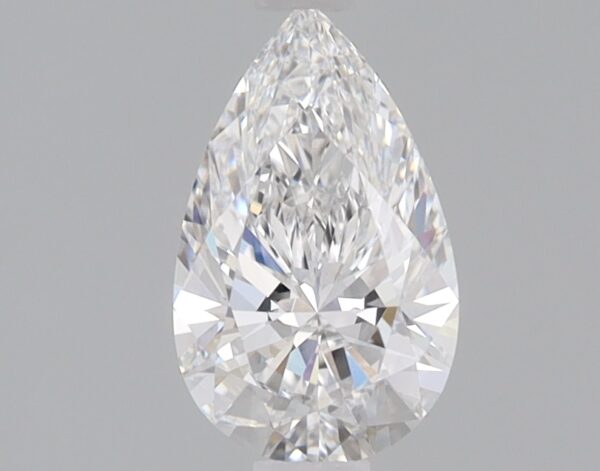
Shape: pear
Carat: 0.72
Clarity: VS1
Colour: E
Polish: EX
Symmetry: EX
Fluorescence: NONE
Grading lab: IGI
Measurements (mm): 8.3 x 5.07 x 3.08